BCPA Flight 304

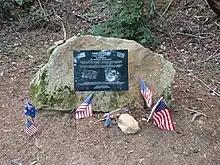
<a href="http%3A//openplaques.org/plaques/47024">The plaque

Today, the crash site is part of the El Corte de Madera Creek Open Space Preserve, which includes the "Resolution Trail", named for the plane. Park rules restrict visitors to the trail and visitors are also requested to respect this historical site by leaving any artifacts where they find them.